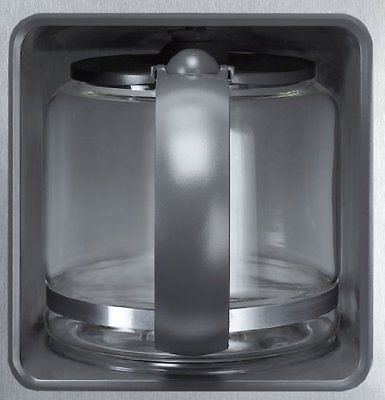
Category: coffee maker